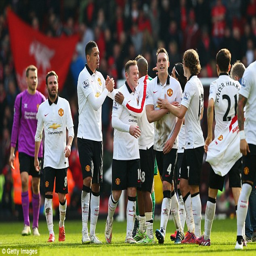
the team celebrate after they secured their win over bitter rivals